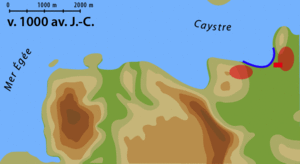
Éphèse est l'une des plus anciennes et plus importantes cités grecques d'Asie Mineure, la première de l'Ionie.